Al Franken

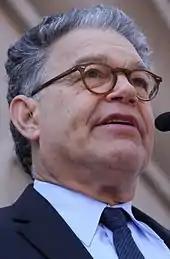
Franken in 2017

A video of Franken at the Minnesota State Fair on September 2, 2009, engaging in a discussion with a group of Tea Party protesters on health care reform, began circulating on the Internet and soon went viral. The discussion was noted for its civility, in contrast to the explosive character of several other discussions between members of the 111th Congress and their constituents that had occurred over the summer.